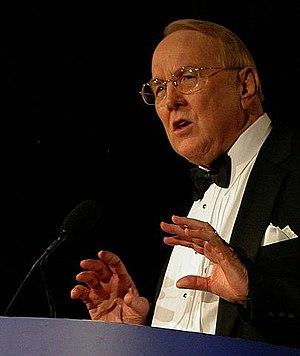
James Dobson est un leader évangélique et un psychologue, né le 21 avril 1936 à Shreveport, Louisiane. Il a été président de Focus on the Family de 1977 à 2003.